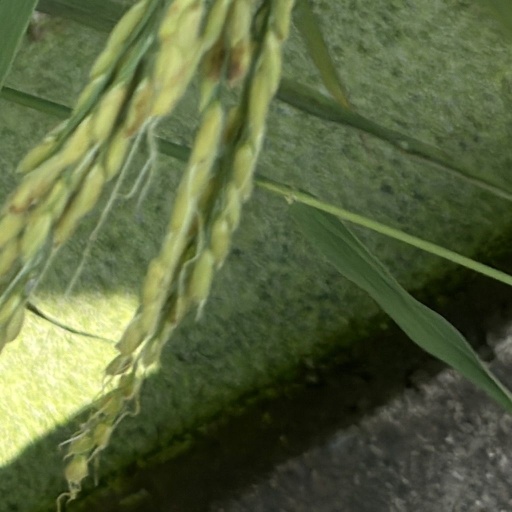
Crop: rice